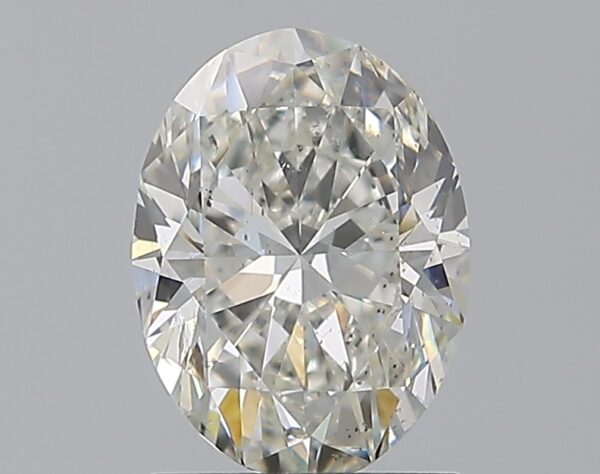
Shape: oval
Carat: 1.5
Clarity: SI1
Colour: H
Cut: EX
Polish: VG
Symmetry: EX
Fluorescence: N
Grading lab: GIA
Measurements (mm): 8.65 x 6.41 x 4.06